Betrayal (1983 film)

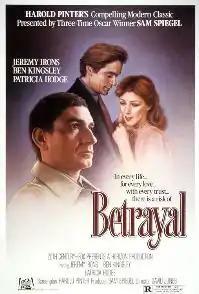
Theatrical release poster

Betrayal is a 1983 British drama film adaptation of Harold Pinter's 1978 play. With a semi-autobiographical screenplay by Pinter, the film was produced by Sam Spiegel and directed by David Jones. It was critically well received. Distributed by 20th Century Fox International Classics in the United States, it was first screened in movie theaters in New York in February 1983.